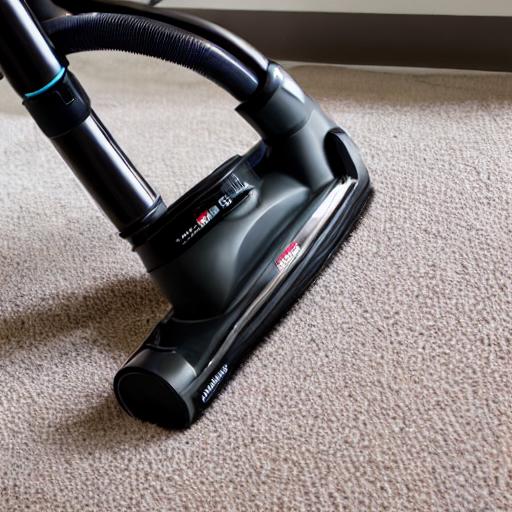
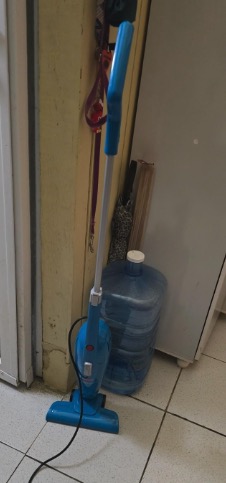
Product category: items_vacuum
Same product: no